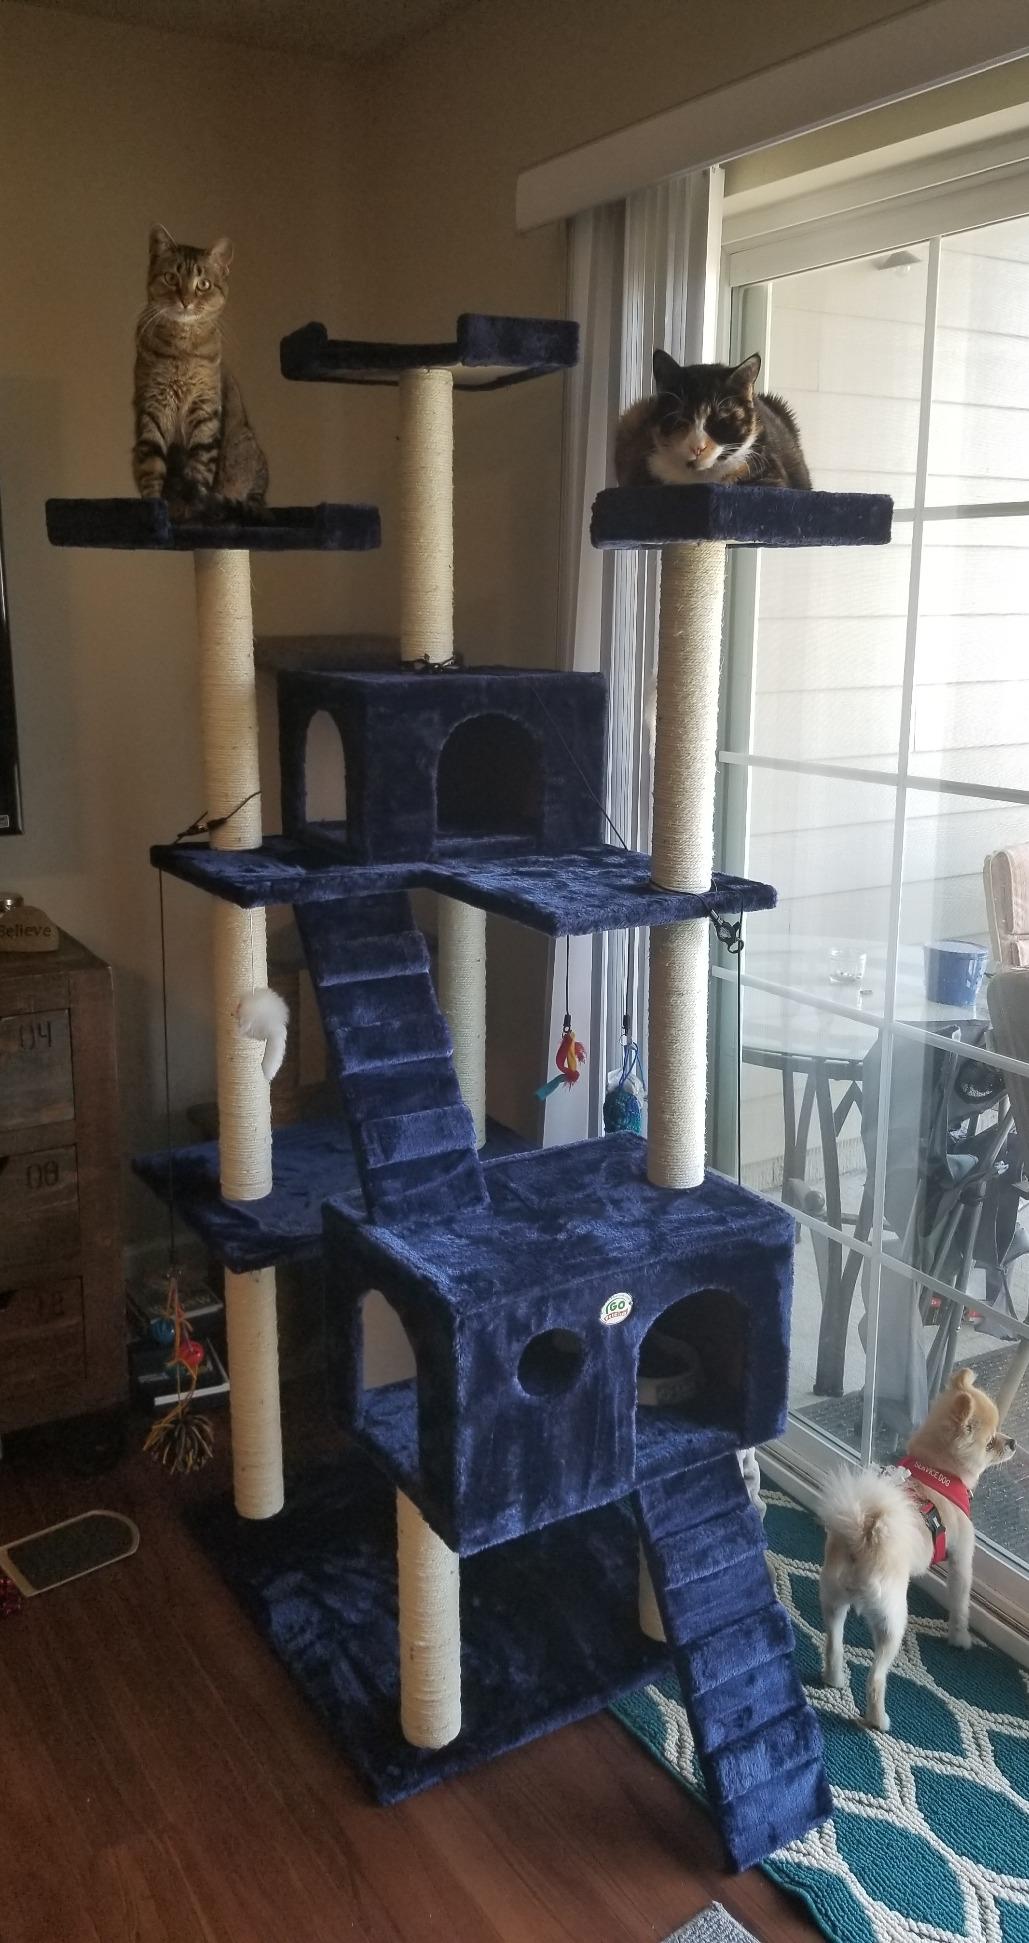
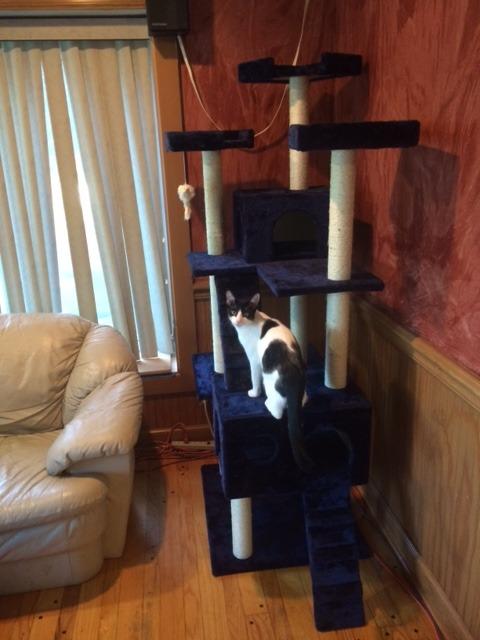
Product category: items_cat tree
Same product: yes